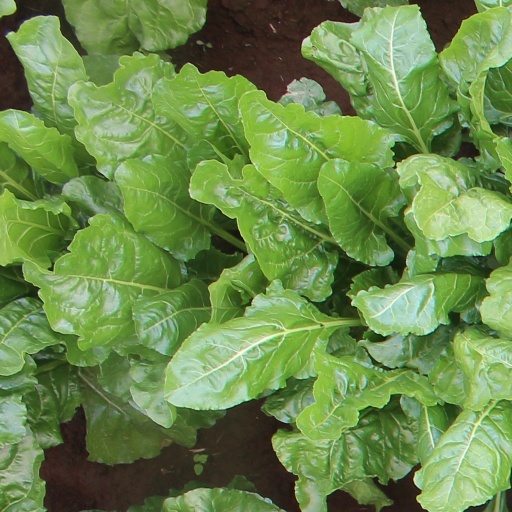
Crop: sugar beet